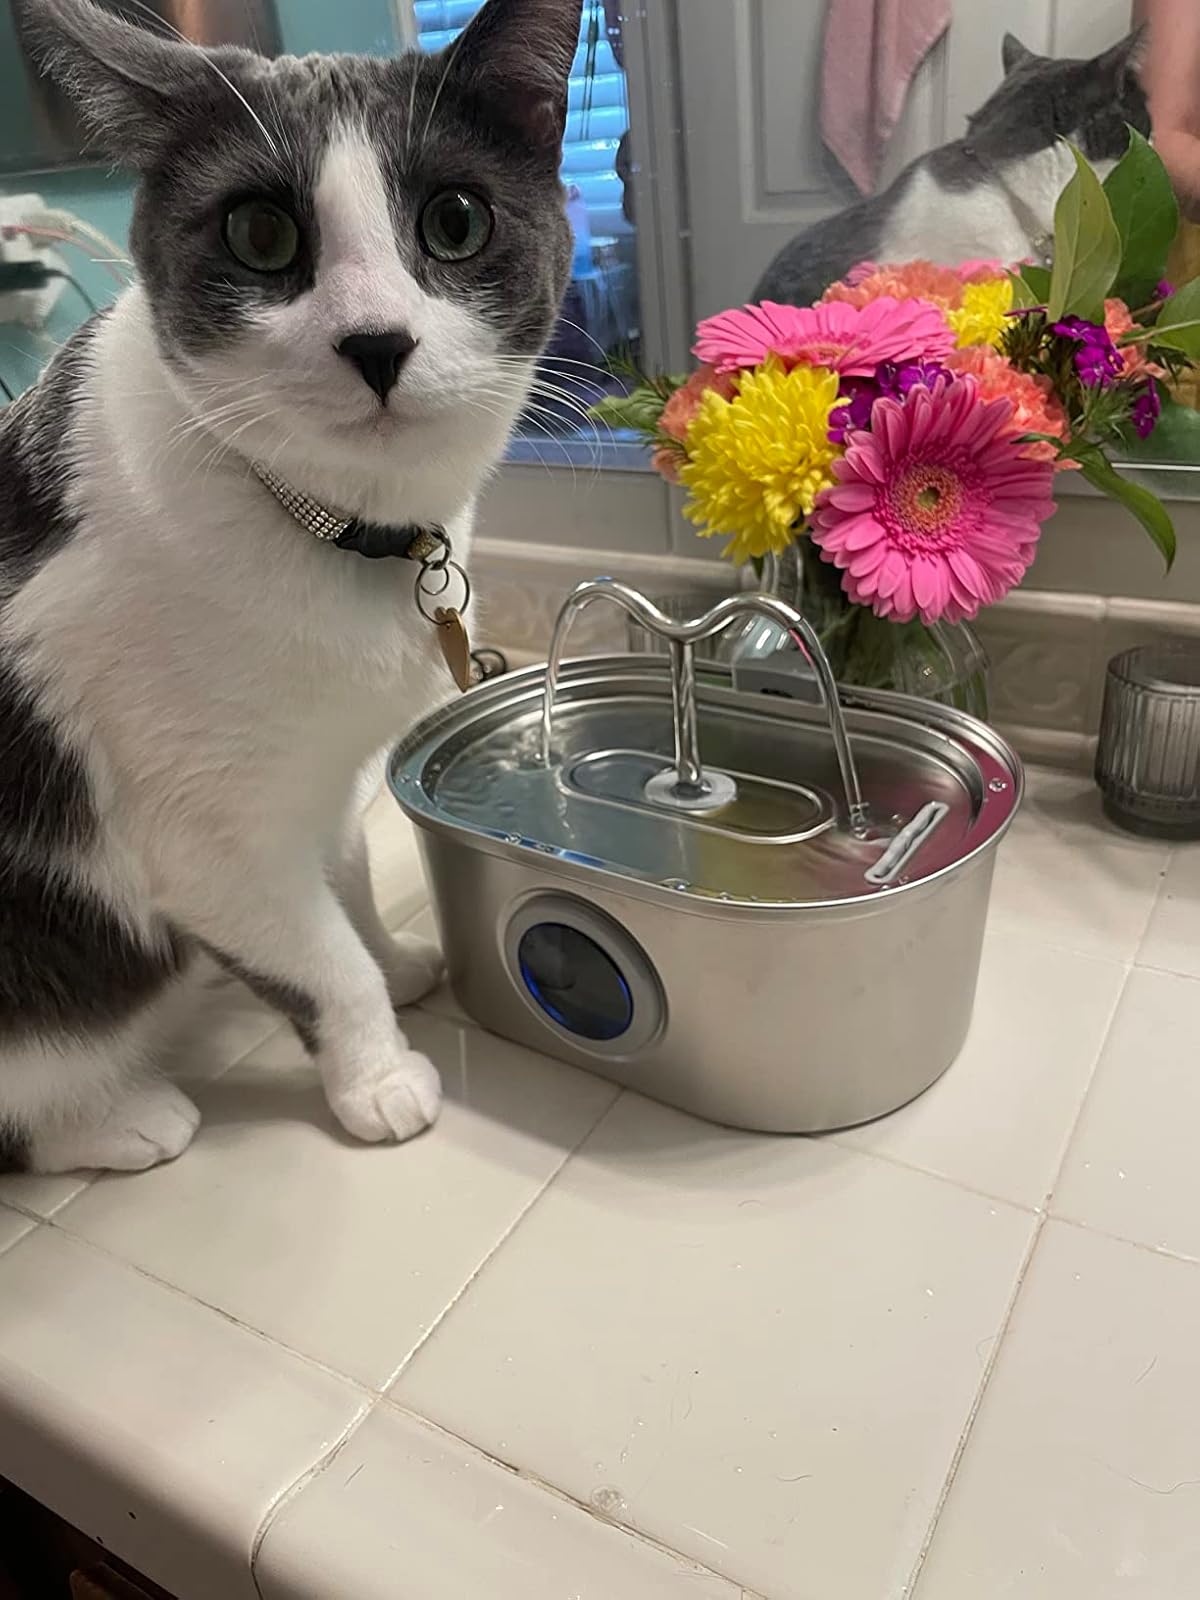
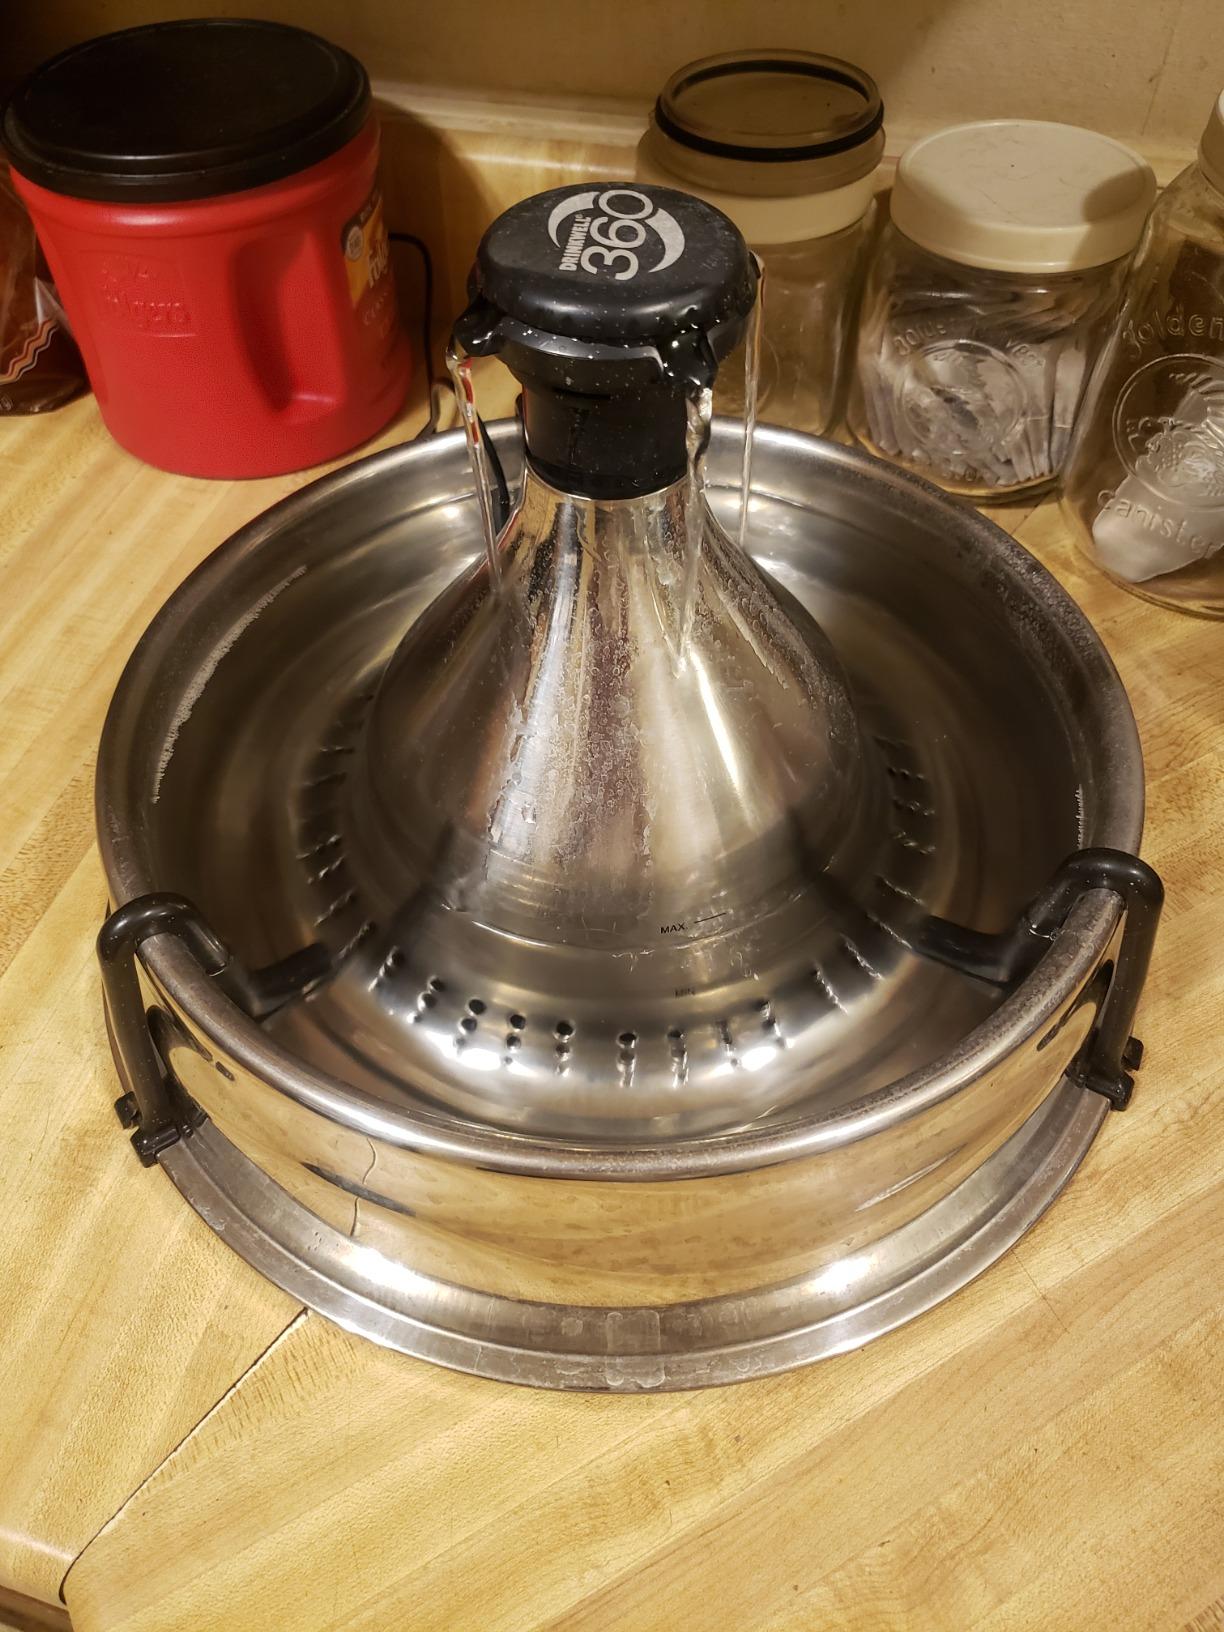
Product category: items_bowl
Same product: no